Buddy Foley

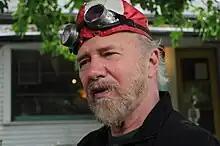
Hubert Tibbles Foley, 2011

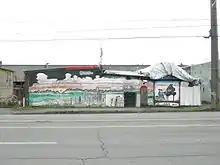
Foley's home and studio on 15th Avenue West (photographed 2007, demolished later that year)

Hubert Tibbles "Buddy" Foley (born 1945) is an American artist, musician, and video documentarist. He lives in Seattle.